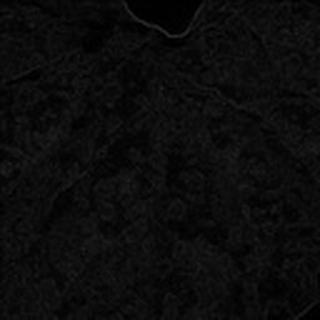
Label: cotton_powdery_mildew